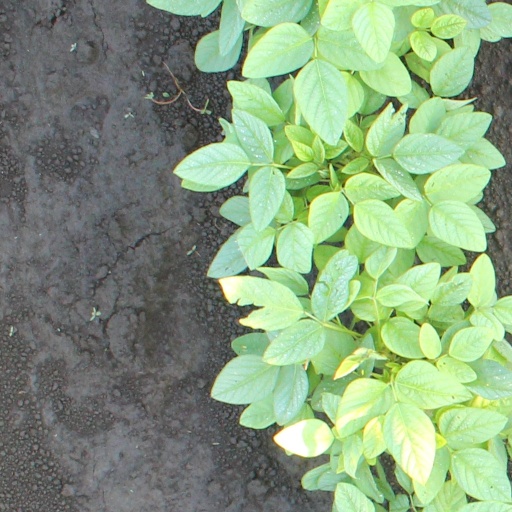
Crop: soybean